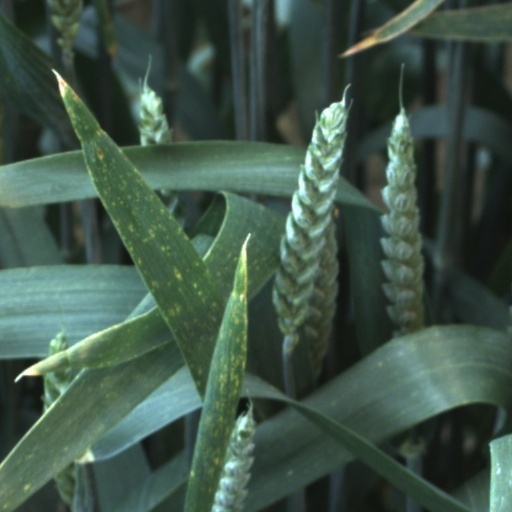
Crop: wheat